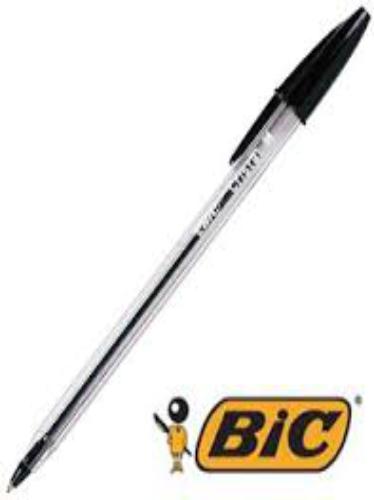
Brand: bic cristal
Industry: Necessities